Selle Français

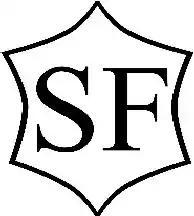
Brand of the Selle Français

The Selle Français stud book has long allowed crossbreeding with four other breeds: the Thoroughbred, Arabian, Anglo-Arabian and French Trotter. Today, restrictions exist to harmonize the stud book with directives for other European warmblood breeds. For a Selle Français to be registered, it must be from two registered Selle Français parents or from a cross between a Selle Français and a "facteur de selle français" (non-Selle Français horse that has passed stud book selection procedures). Stallions must pass through a selection process before their progeny is allowed to be registered as Selle Français. The process involves an approval committee that judges stallions on criteria based on the age, breed and nationality of the horses. The qualification criteria involve the conformation, gaits, performance and are scored against national indices.